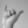
ASL letter: Y